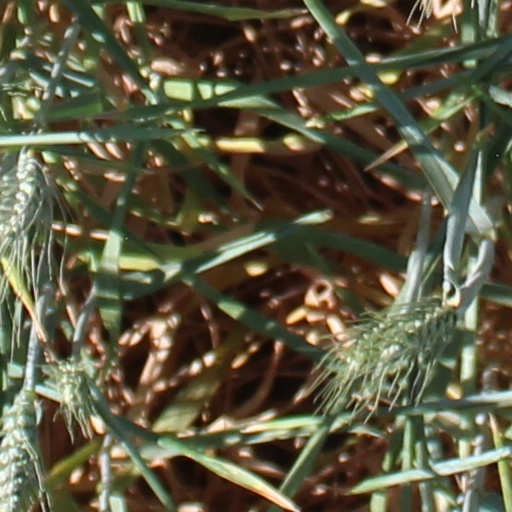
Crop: wheat